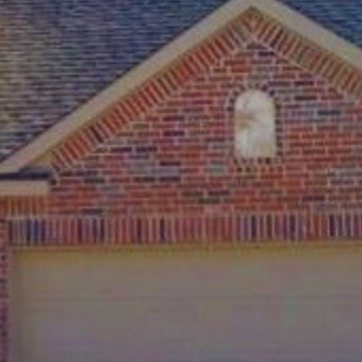
Material: brick